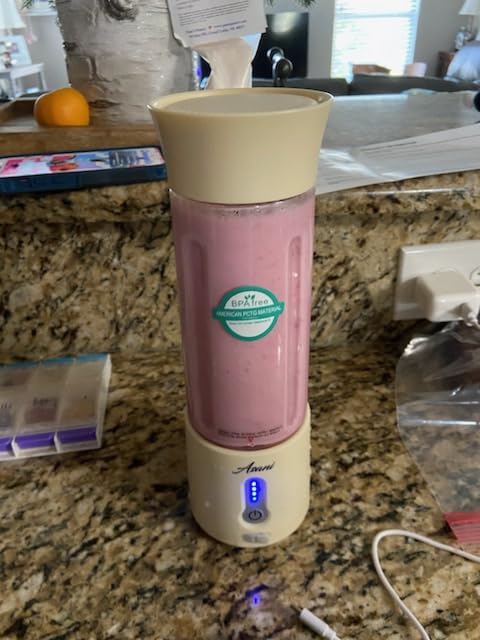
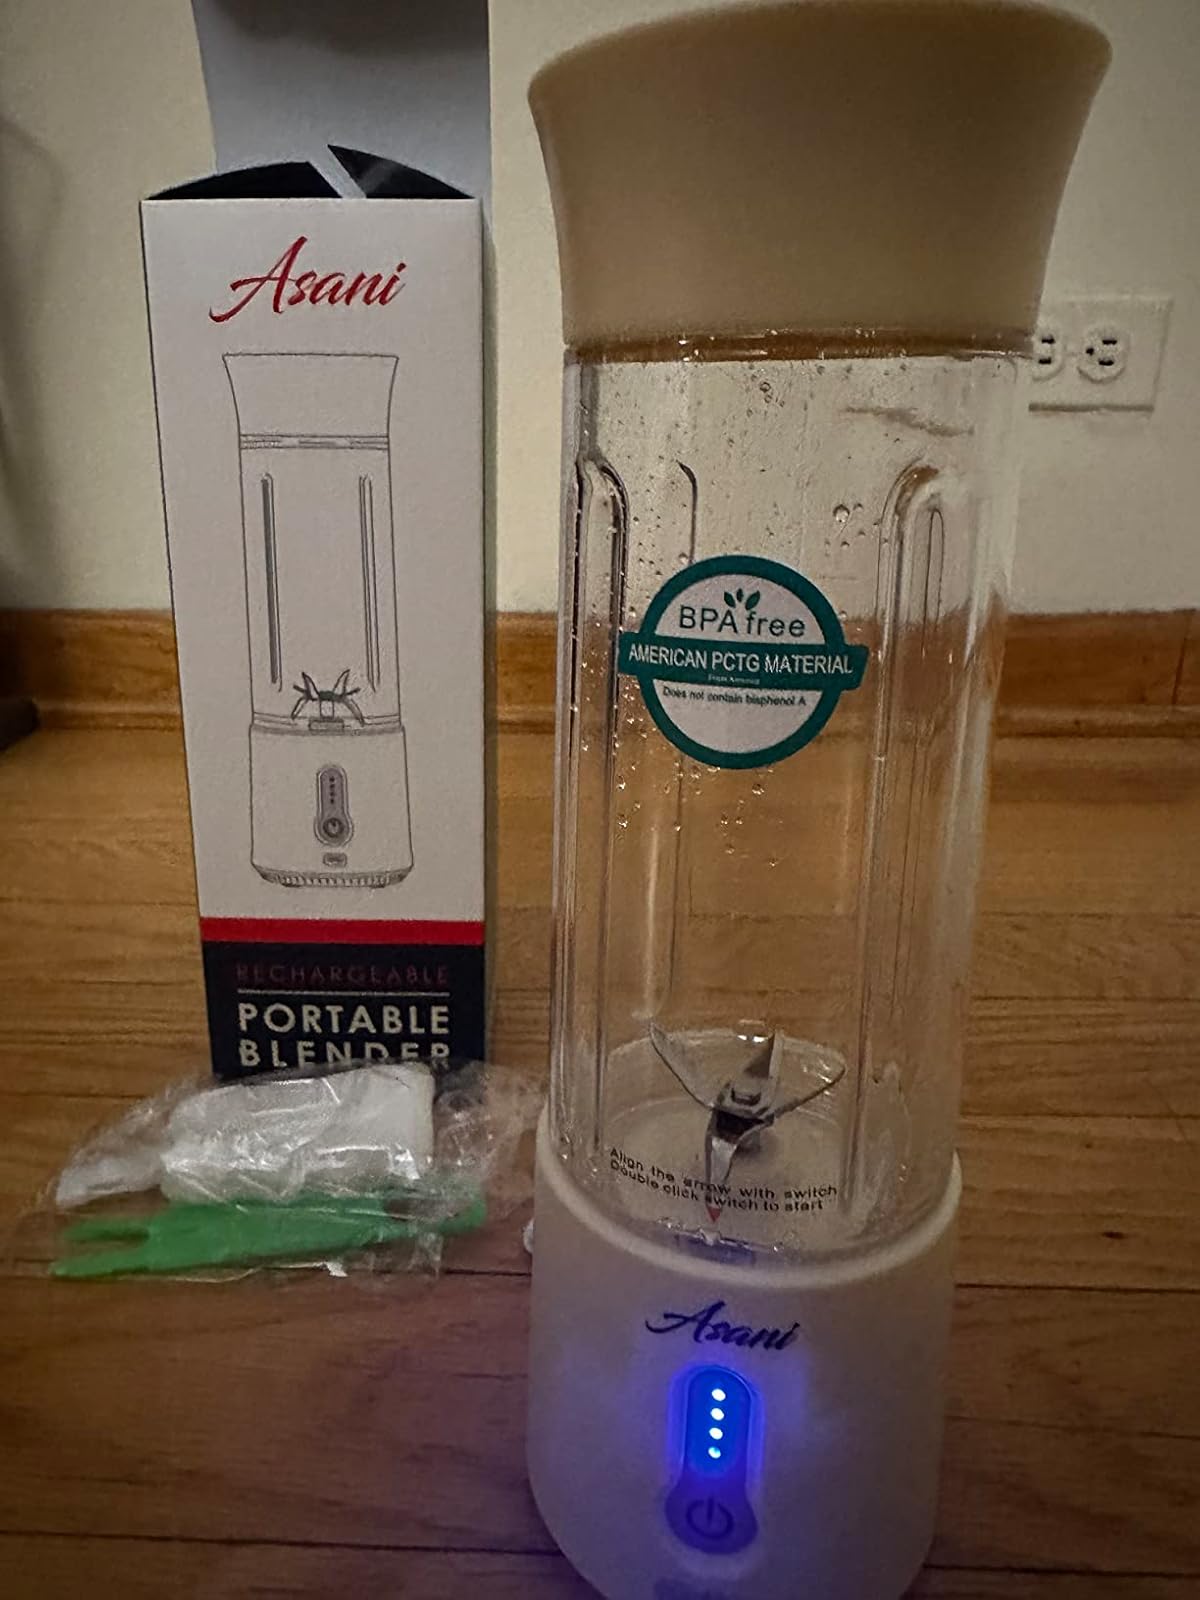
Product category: items_blender
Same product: yes